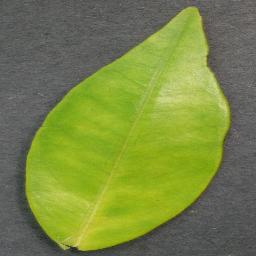
Label: Orange___Haunglongbing_(Citrus_greening)